Richard Wolin

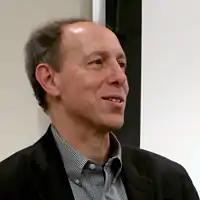
Wolin during an event at CUNY Graduate Center

Richard Wolin (born 1952) is an American intellectual historian who writes on 20th-century European philosophy, particularly German philosopher Martin Heidegger and the group of thinkers known collectively as the Frankfurt School.